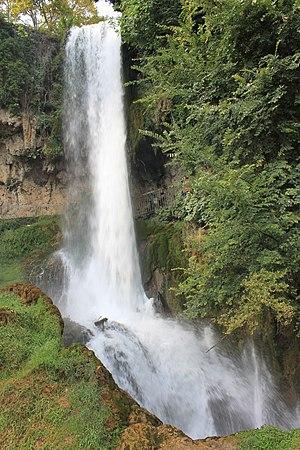
Cascade à Édesse
Édessa ou Édesse est une ville grecque de Macédoine, la capitale du district régional de Pella